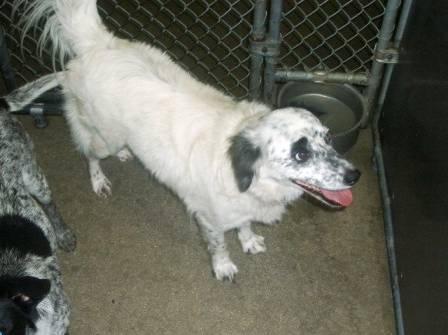
dog